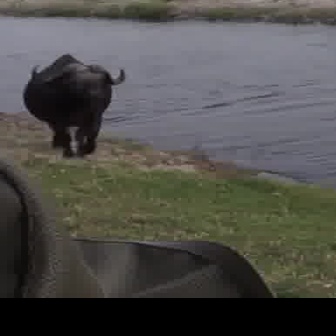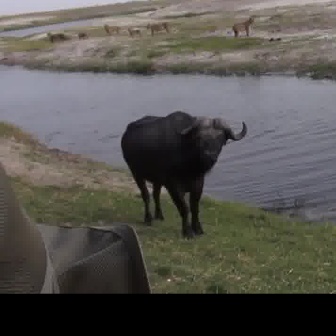
  Please identify the target specified by the bounding box [19,50,126,157] in the first image and locate it in the second image. Return the coordinates in [x_min,y_min,x_max,y_max] format.
Answer: [118,109,248,238]